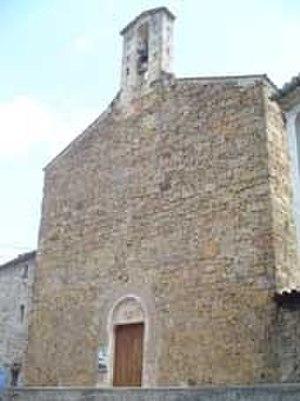
Eglise du Mas dieu
Laval-Pradel est une commune française située dans le département du Gard, en région Occitanie.